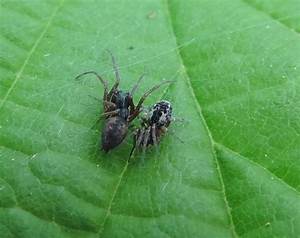
Label: ragno